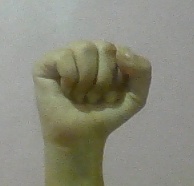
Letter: saad